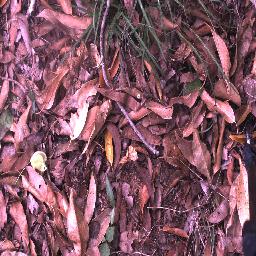
Label: negative